Virginia Middle School

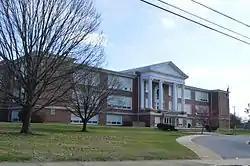
Front of the school

Virginia Middle School is a former high school, is a historical landmark, and is now a middle school located in Bristol, Virginia. It is a part of Bristol Virginia Public Schools.